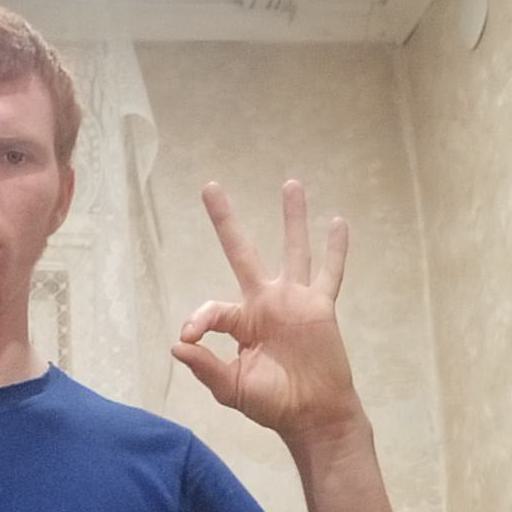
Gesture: ok